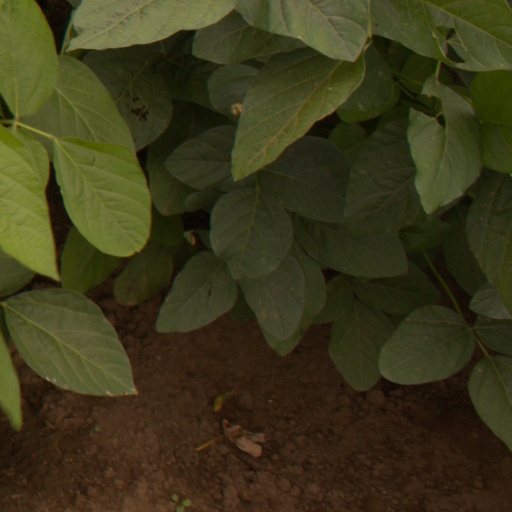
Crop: soybean